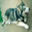
Label: dog